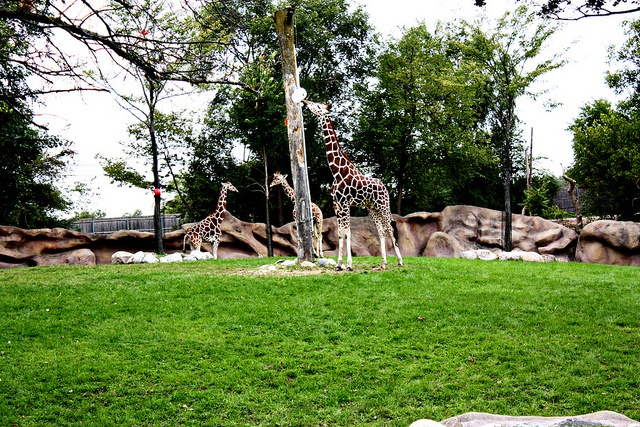
A picture of some animals by a tree in the grass.
Several giraffes stand near a lone tree in an area of grass.
Several giraffe on the grass eating out of a tree.
Three giraffe standing near trees in a grass field that appears to be a zoo.
Three giraffes outside in a grassy area with rocks